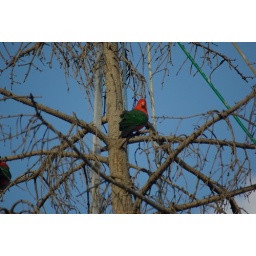
Dead pine tree in front yard